Nathan Redmond

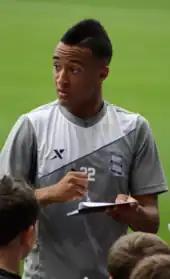
The 17-year-old Redmond pictured in 2011 pre-season

On his return from the U-17 World Cup, Redmond started Birmingham's first pre-season friendly match, a 1–0 defeat of Cork City. New manager Chris Hughton suggested he had done well, given his youth: "In particular I thought Nathan Redmond did very well. We have to remember he's only 17 years of age. He showed some good touches although the final bit let him down a little." In the absence of fellow midfielders Keith Fahey, Morgaro Gomis and Jordon Mutch, Redmond played the whole of the Europa League play-off round first leg against Portuguese club Nacional, the first time he had completed 90 minutes in a senior match and the first time his club had participated in major European competition for nearly 50 years. His driven shot from outside the penalty area was pushed aside by goalkeeper Elisson and led to Chris Wood heading against the crossbar. He made his League debut three days later, again playing the whole match, in a 3–1 defeat at Middlesbrough. In the second leg against Nacional, Redmond opened the scoring with a low drive from , which was in contention for the club's goal of the season, and later hit the post with a curled shot in a man-of-the-match performance as Birmingham won 3–0 to progress to the group stage.